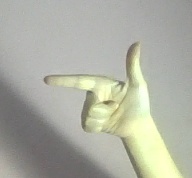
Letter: yaa